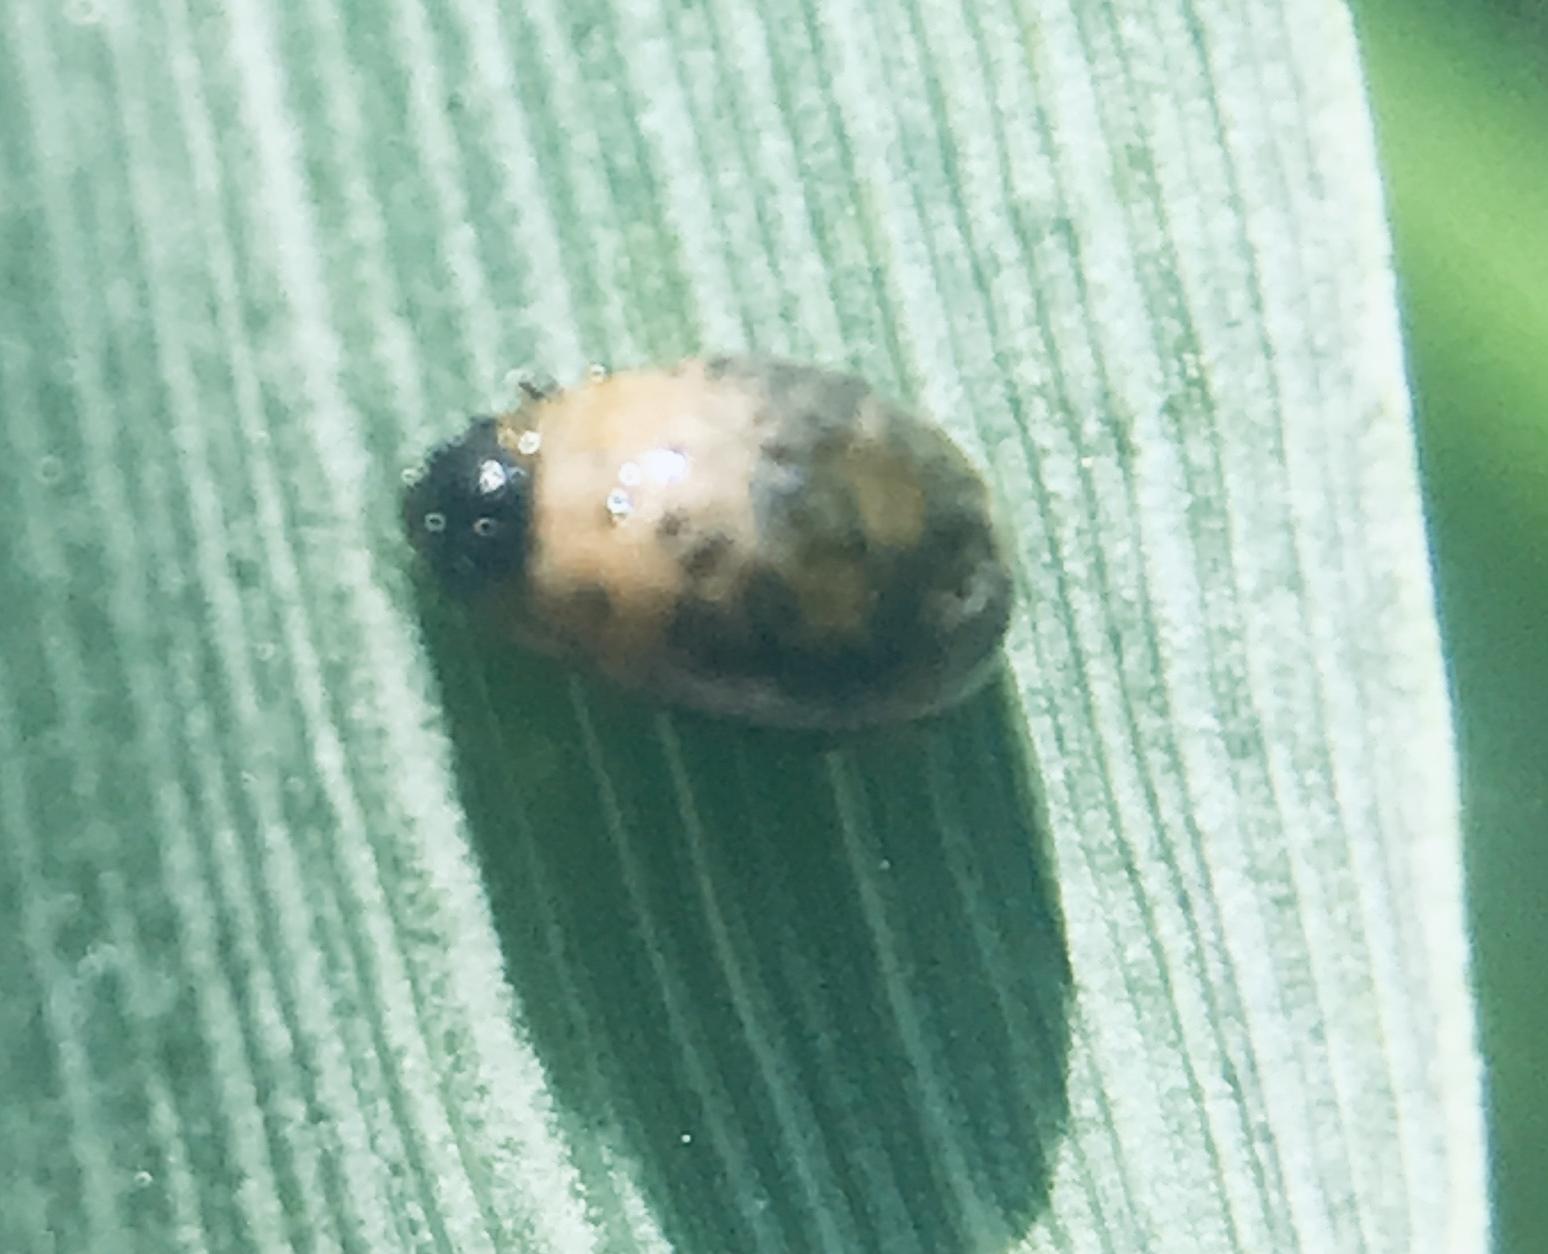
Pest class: cereal_leaf_beetle